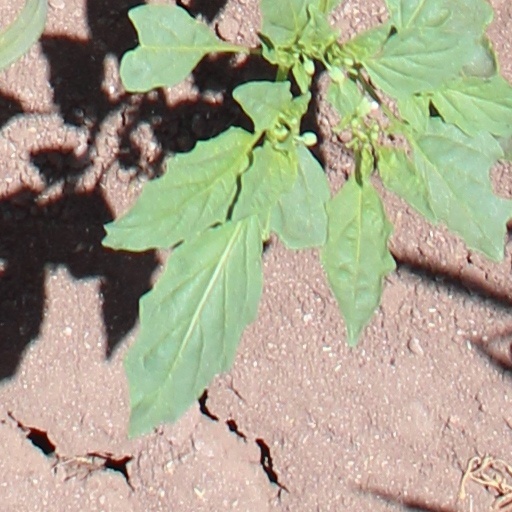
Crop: wheat